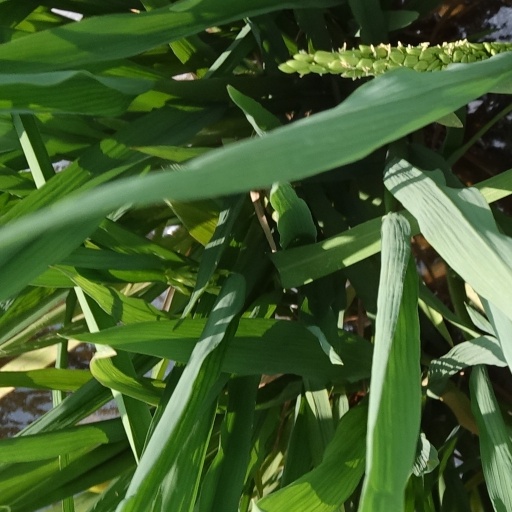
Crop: rice